Schlosskapelle Mitterberg

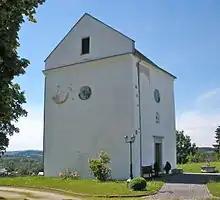

The Schlosskapelle Mitterberg is a 1650 built Chapel in the municipality of Rüstorf in Upper Austria. It was once part of the . It was restored from 1997 to 2003 and used as an Ecumenist chapel of the Holy Trinity. The chapel is under Deutsche Stiftung Denkmalschutz.